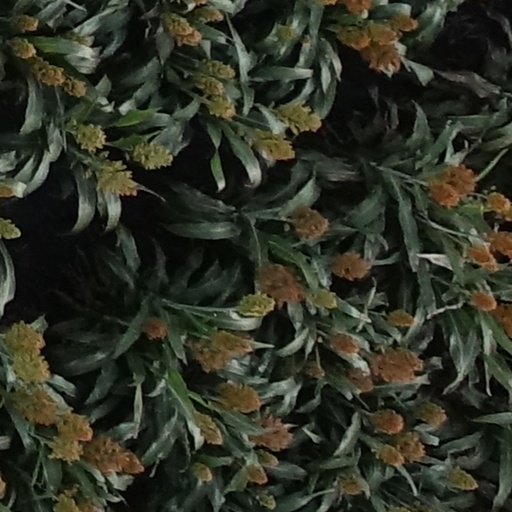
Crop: sorghum